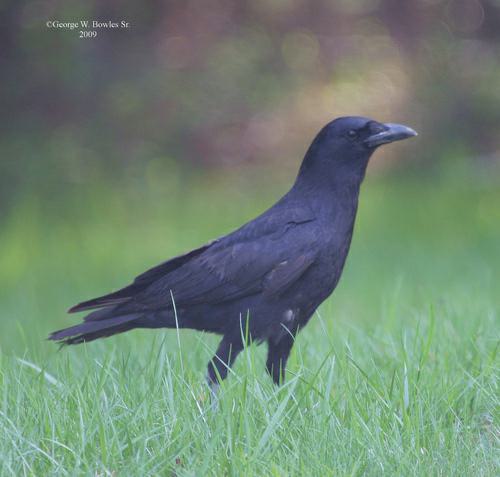
A photo of a american crow